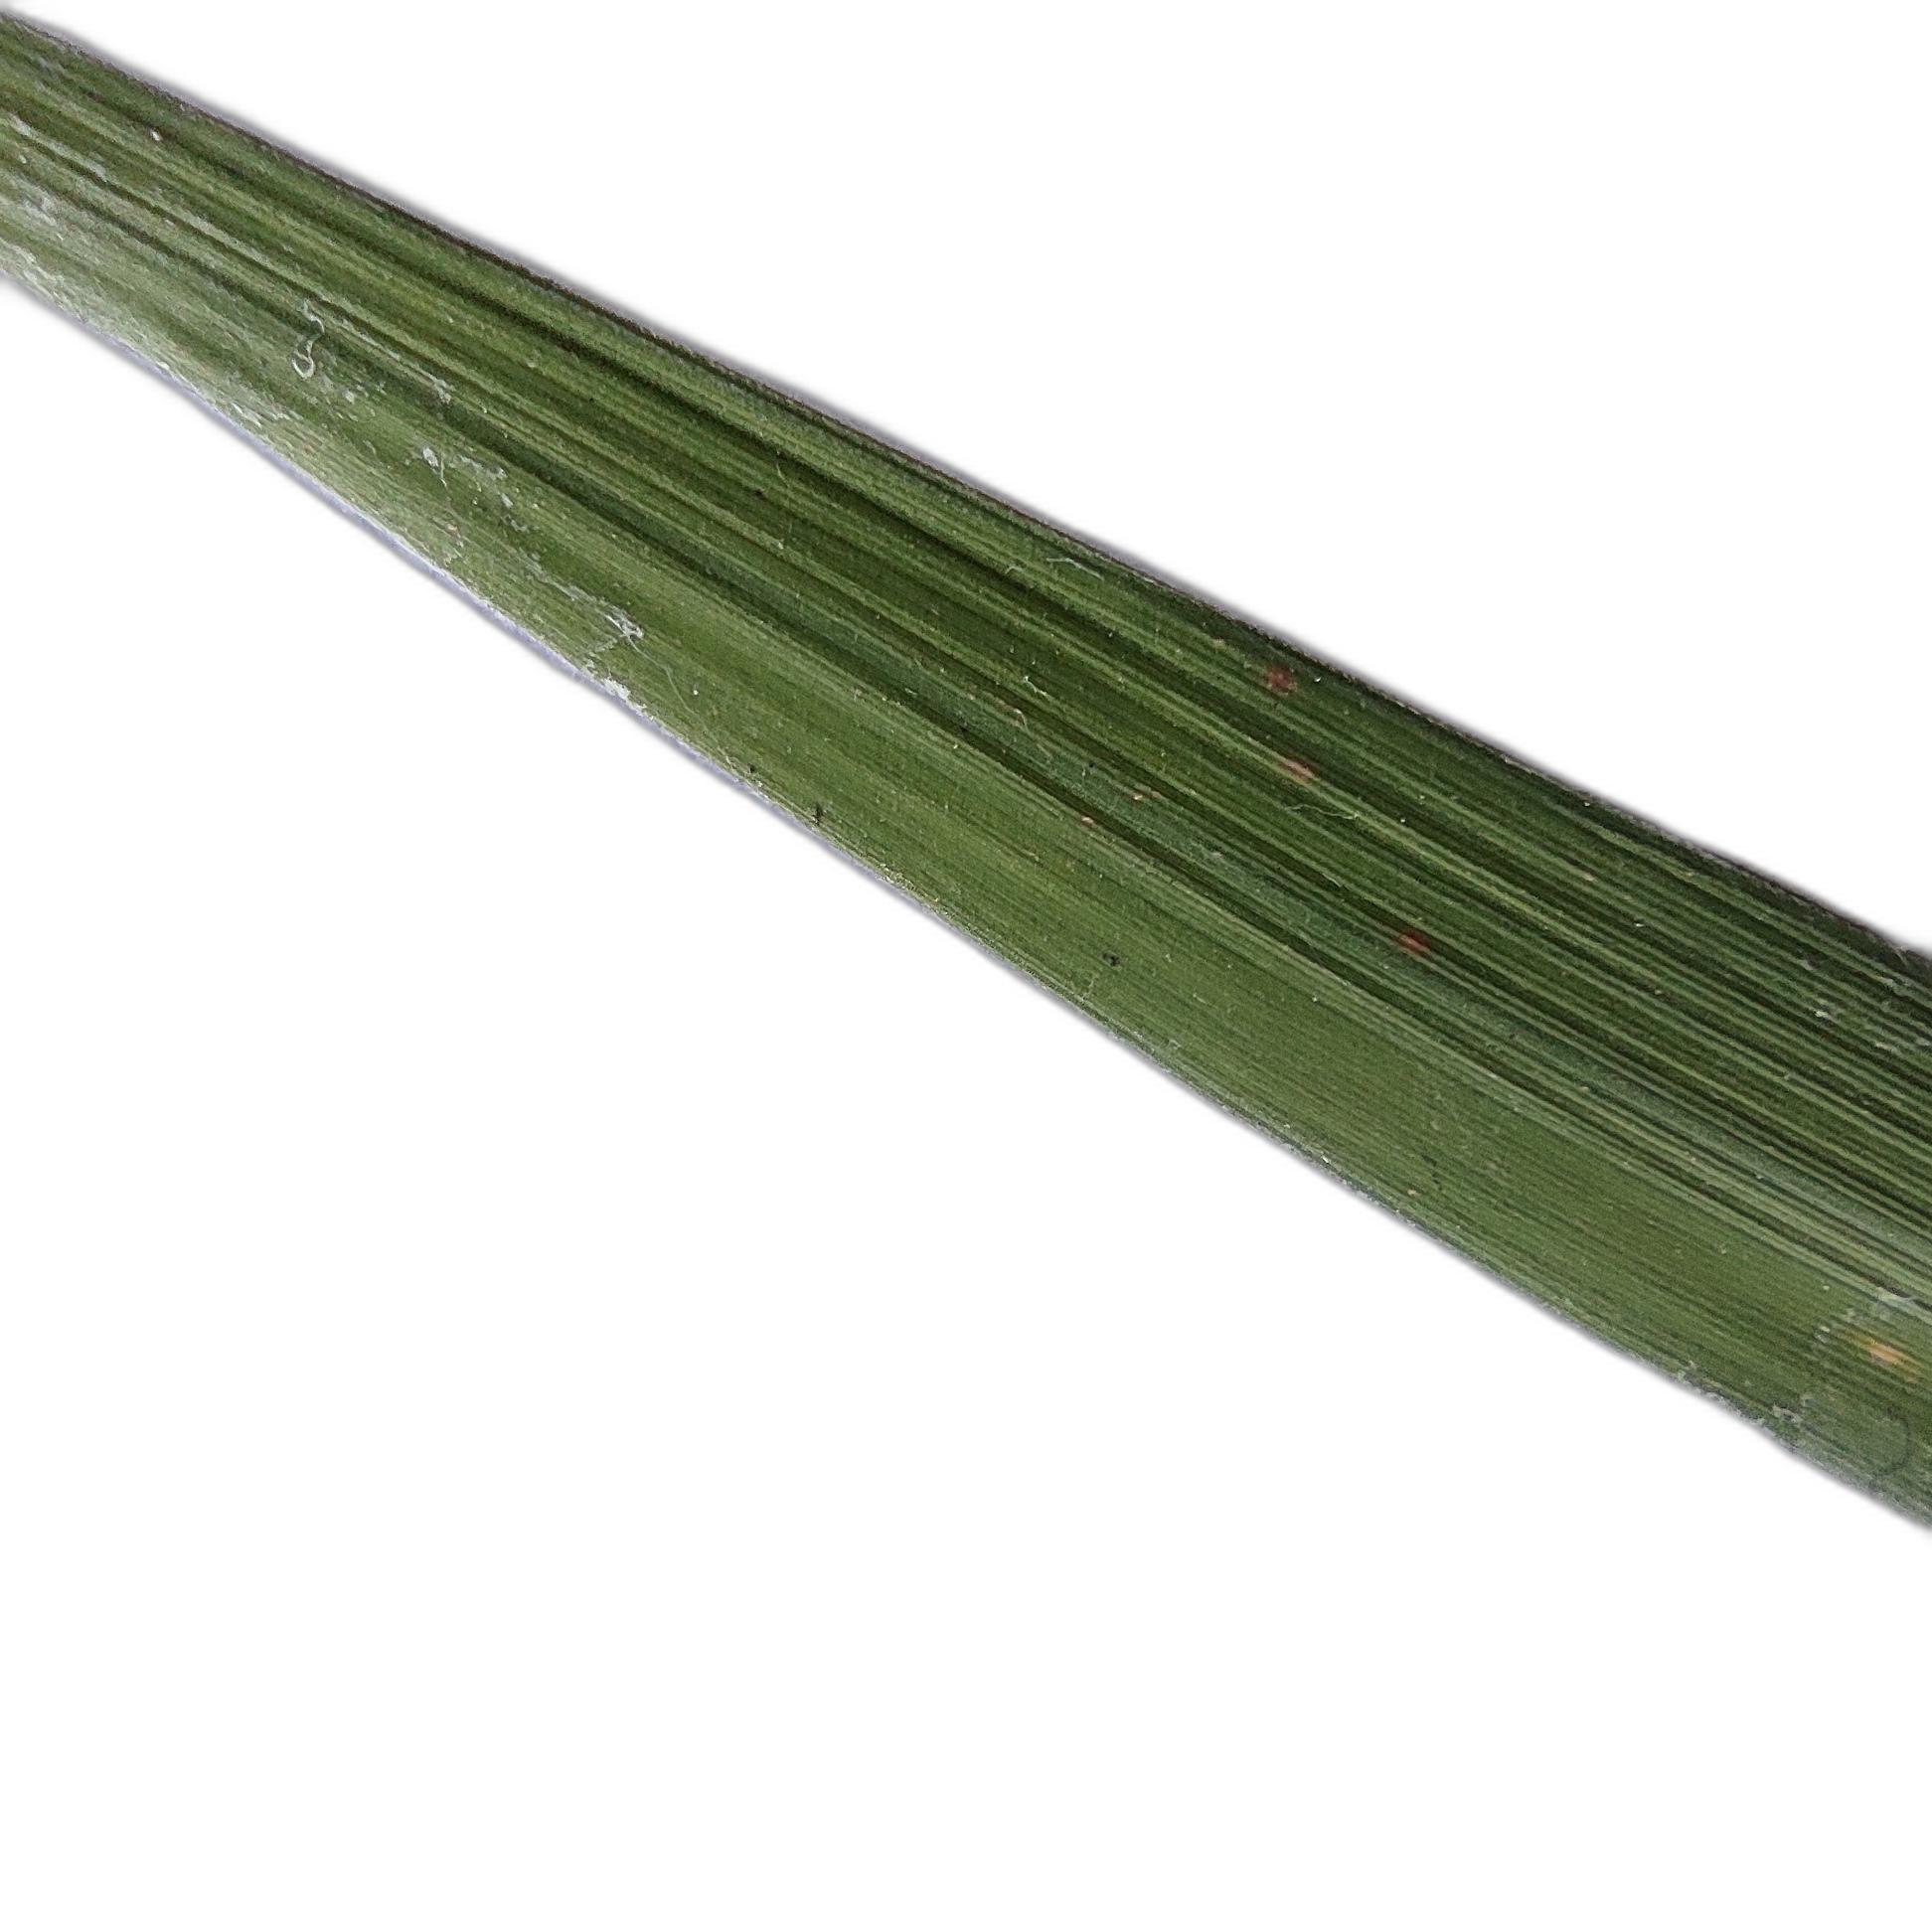
Label: Healthy